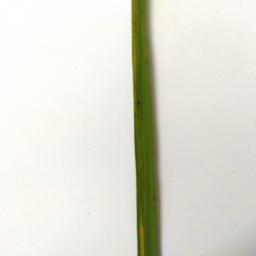
Label: Rice___Brown_Spot